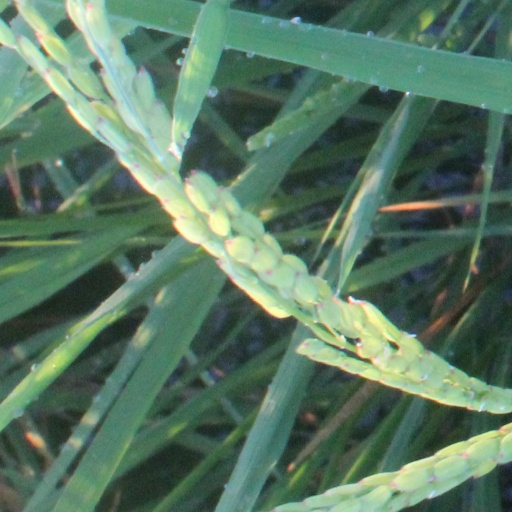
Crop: rice